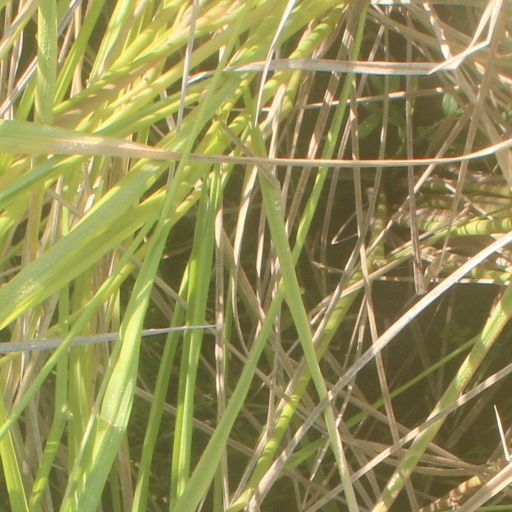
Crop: rice